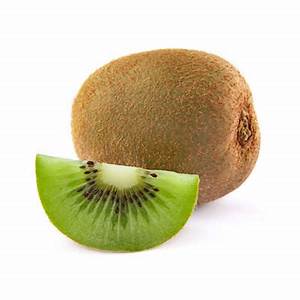
Label: Kiwi